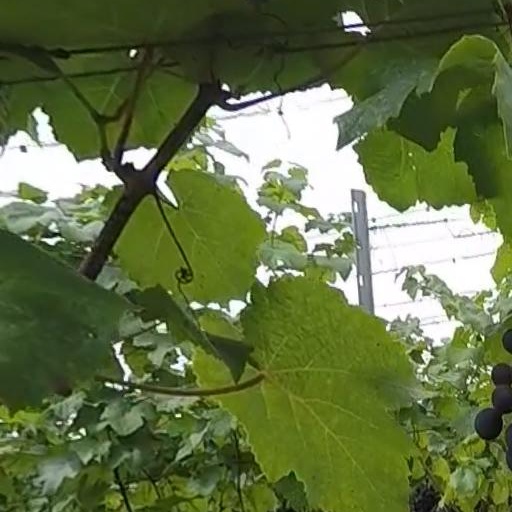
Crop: grape